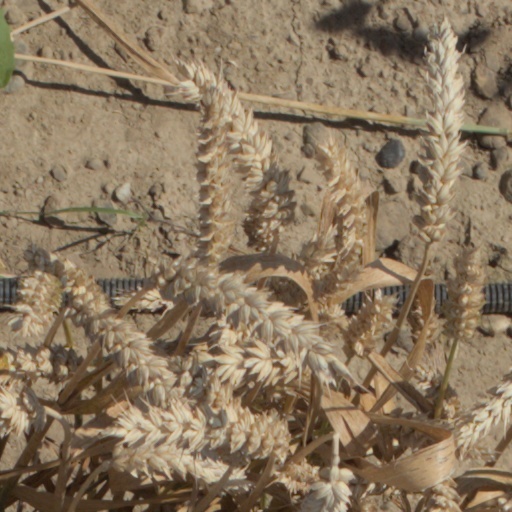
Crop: wheat